Kazimierz Ludwik Bieliński

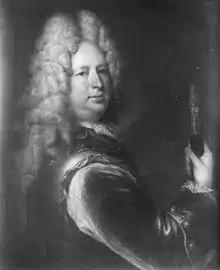
Kazimierz Ludwik Bieliński

Kazimierz Ludwik Bieliński (1663) was a Polish noble, politician and diplomat. He held several prominent offices in the Polish–Lithuanian Commonwealth. He was the starost of several counties. He obtained the central office of Crown Court Chamberlain from 1688 to 1702. Court Crown Marshal in 1702 and soon afterward he became the Grand Crown Marshal (1702-1713). He was a deputy to numerous Sejms (1683, 1688, 1690, marshal of the Sejm in 1697). He had a large court at the Palace in Otwock Wielki. He was a member of the Sandomierz Confederation.